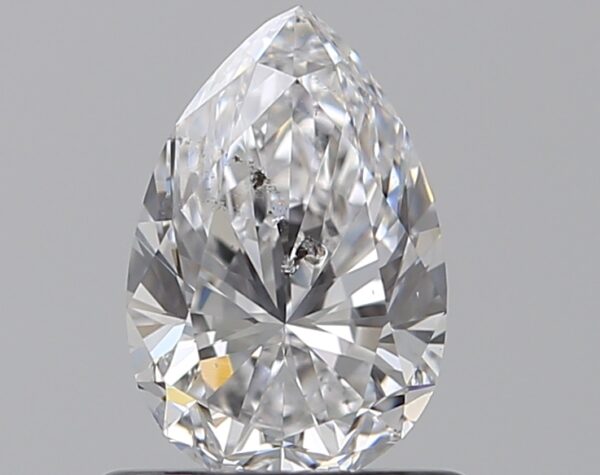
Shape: pear
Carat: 0.7
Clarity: I1
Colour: D
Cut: VG
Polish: EX
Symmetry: VG
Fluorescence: N
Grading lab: GIA
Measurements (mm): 7.32 x 4.84 x 3.17